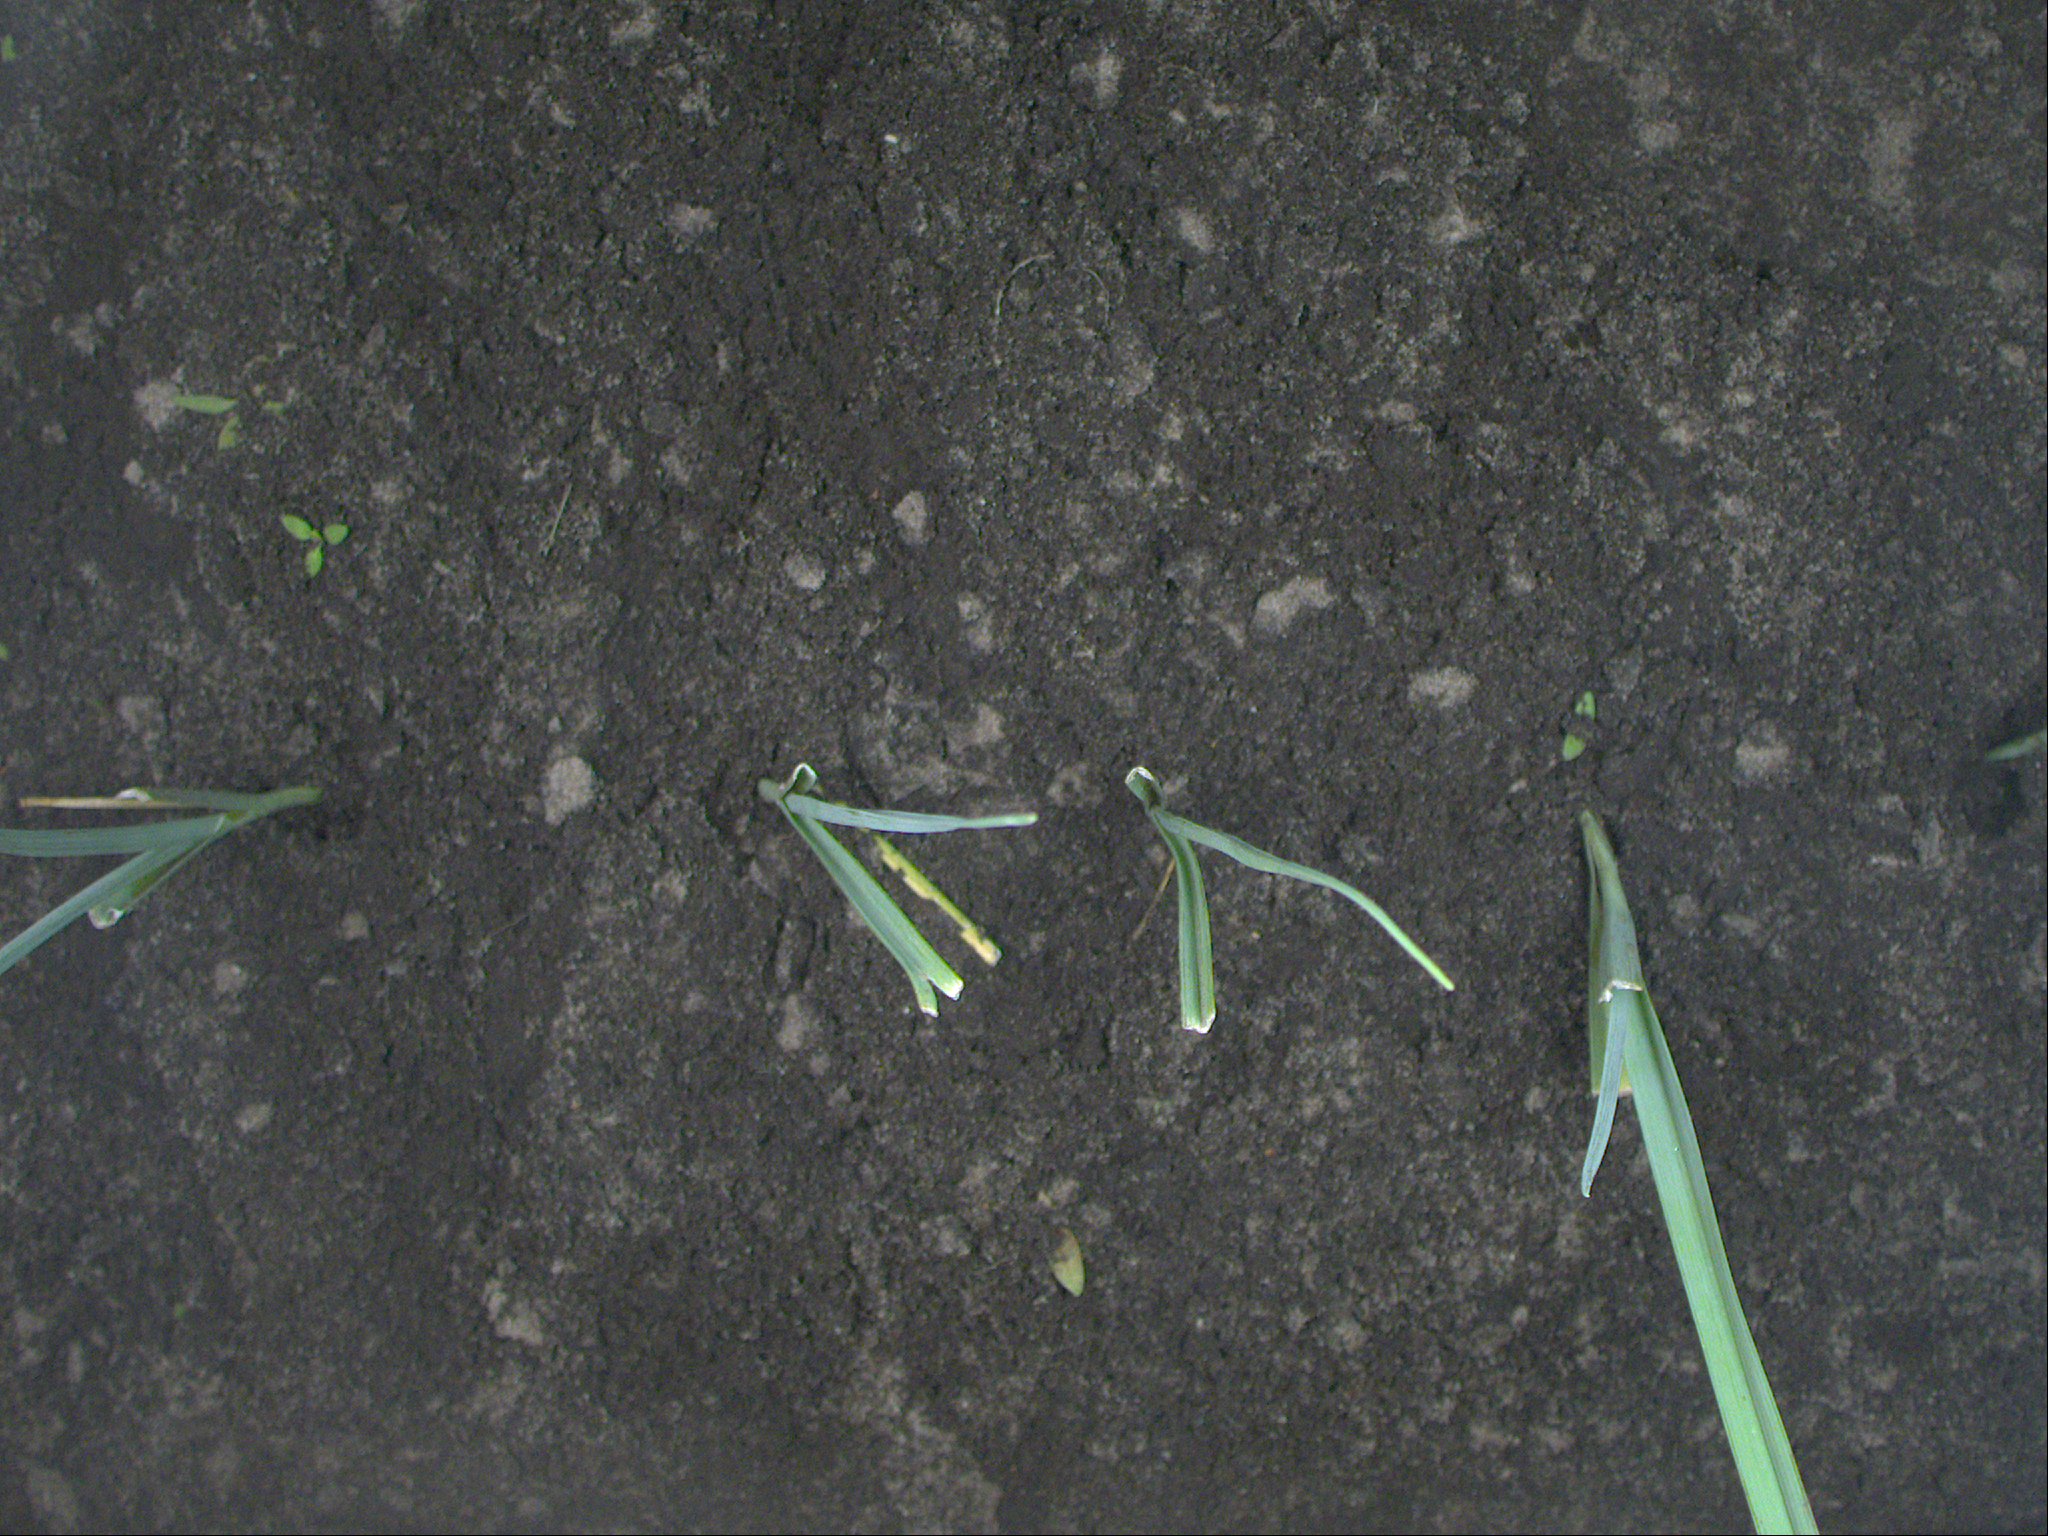
Crop: leek
Objects: leek, leek, leek, leek, stem_leek, stem_leek, stem_leek, stem_leek, stem_leek